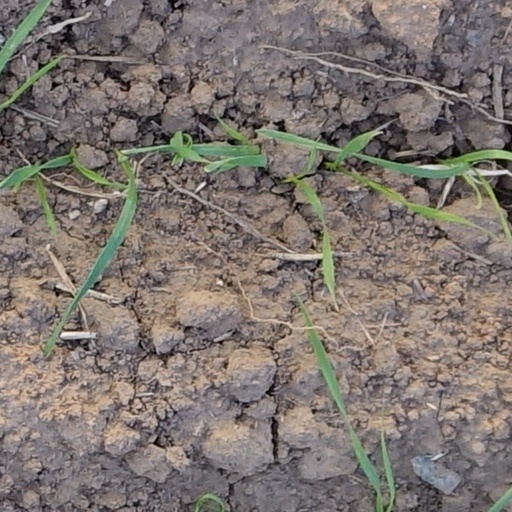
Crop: wheat